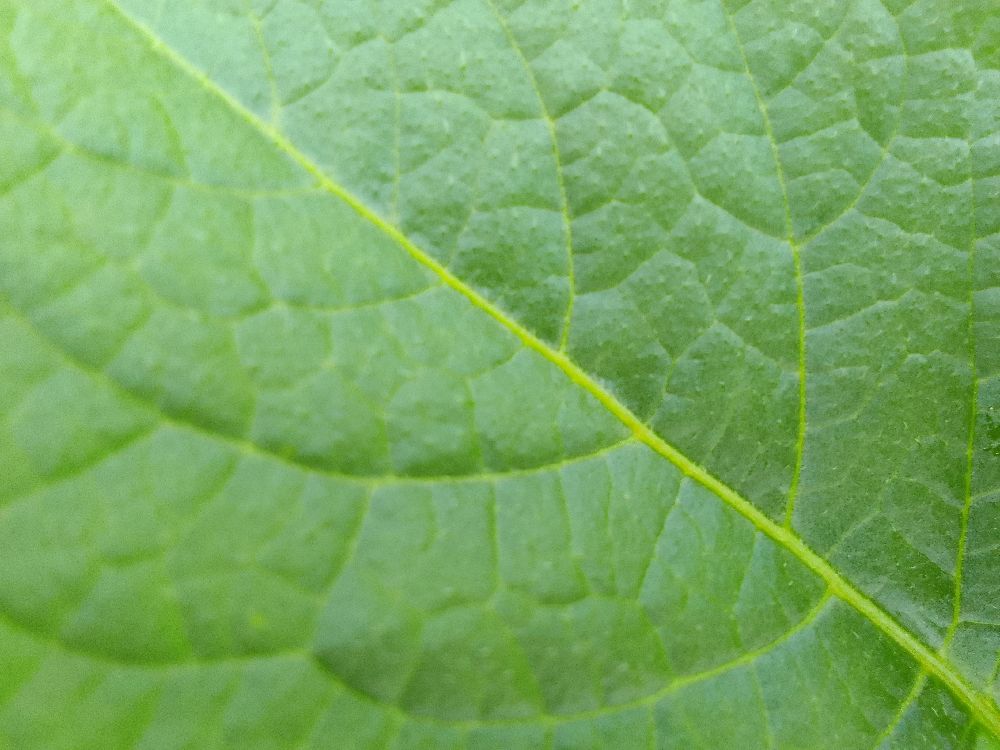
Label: Healthy